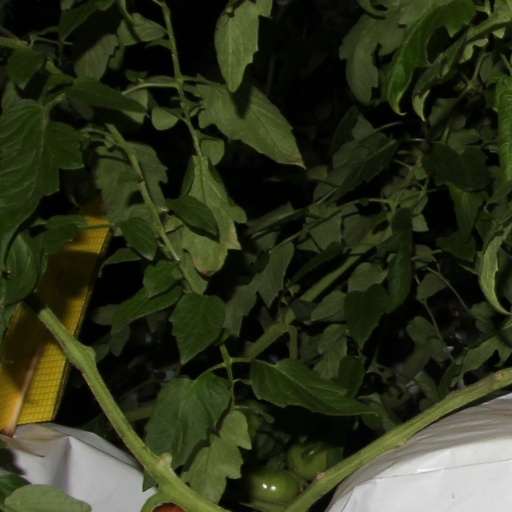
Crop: tomato